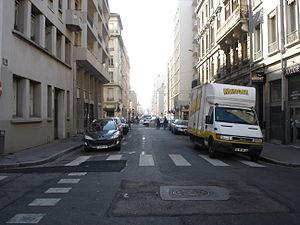
La rue de Créqui juste au nord du cours Lafayette
La rue de Créqui est une très longue rue qui traverse les 6ᵉ, 3ᵉ et 7ᵉ arrondissements de la ville de Lyon.